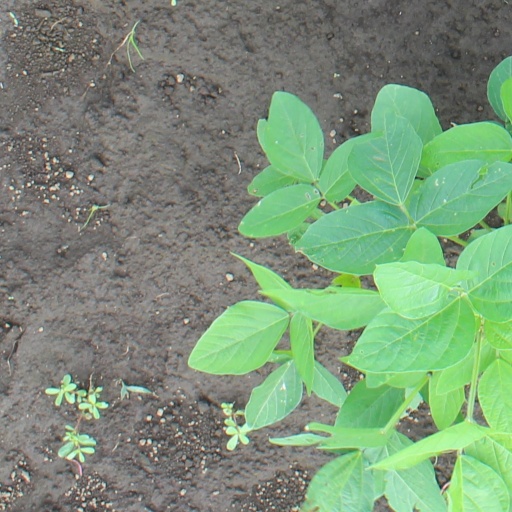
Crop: soybean